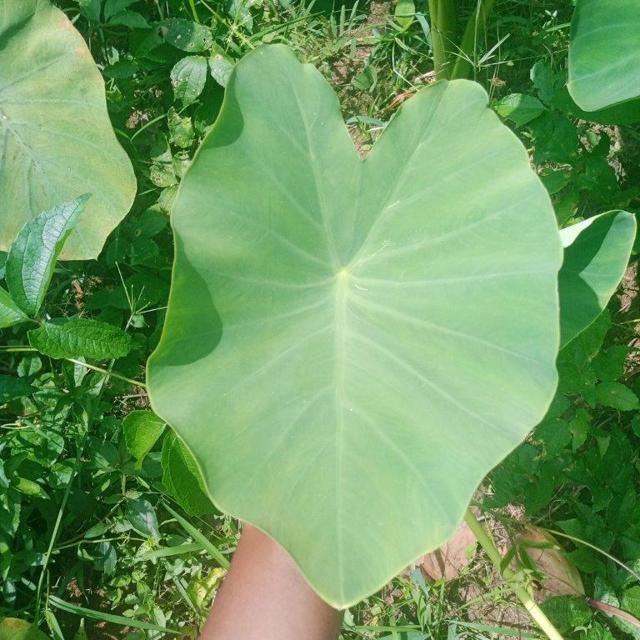
Label: Healthy